Dirgheshwari temple

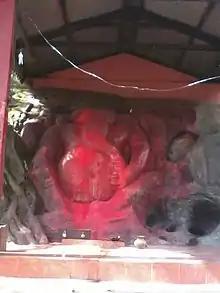
A big image of Ganesha in the rocks of the hill of Dirgheswari

Lands were granted in the name of the temple and priests were appointed for the management of the daily functions of the temple. A rock inscription is present at the back entrance of the Temple in which the names of Ahom King Swargadeo Siba Singha and the Ahom Viceroy Tarun Duwarah Barphukan are present, issuing the royal order for the construction of temple and grants of lands in the name of Dirgheswari Temple. During the royal tour of Ahom king Swargadeo Rajeswar Singha in 1756 CE, the king visited the temple and granted more lands and men for the proper maintenance of the temple. The king also presented a silver Japi or hat, which is still used to cover the main idol of Devi Durga in the temple.